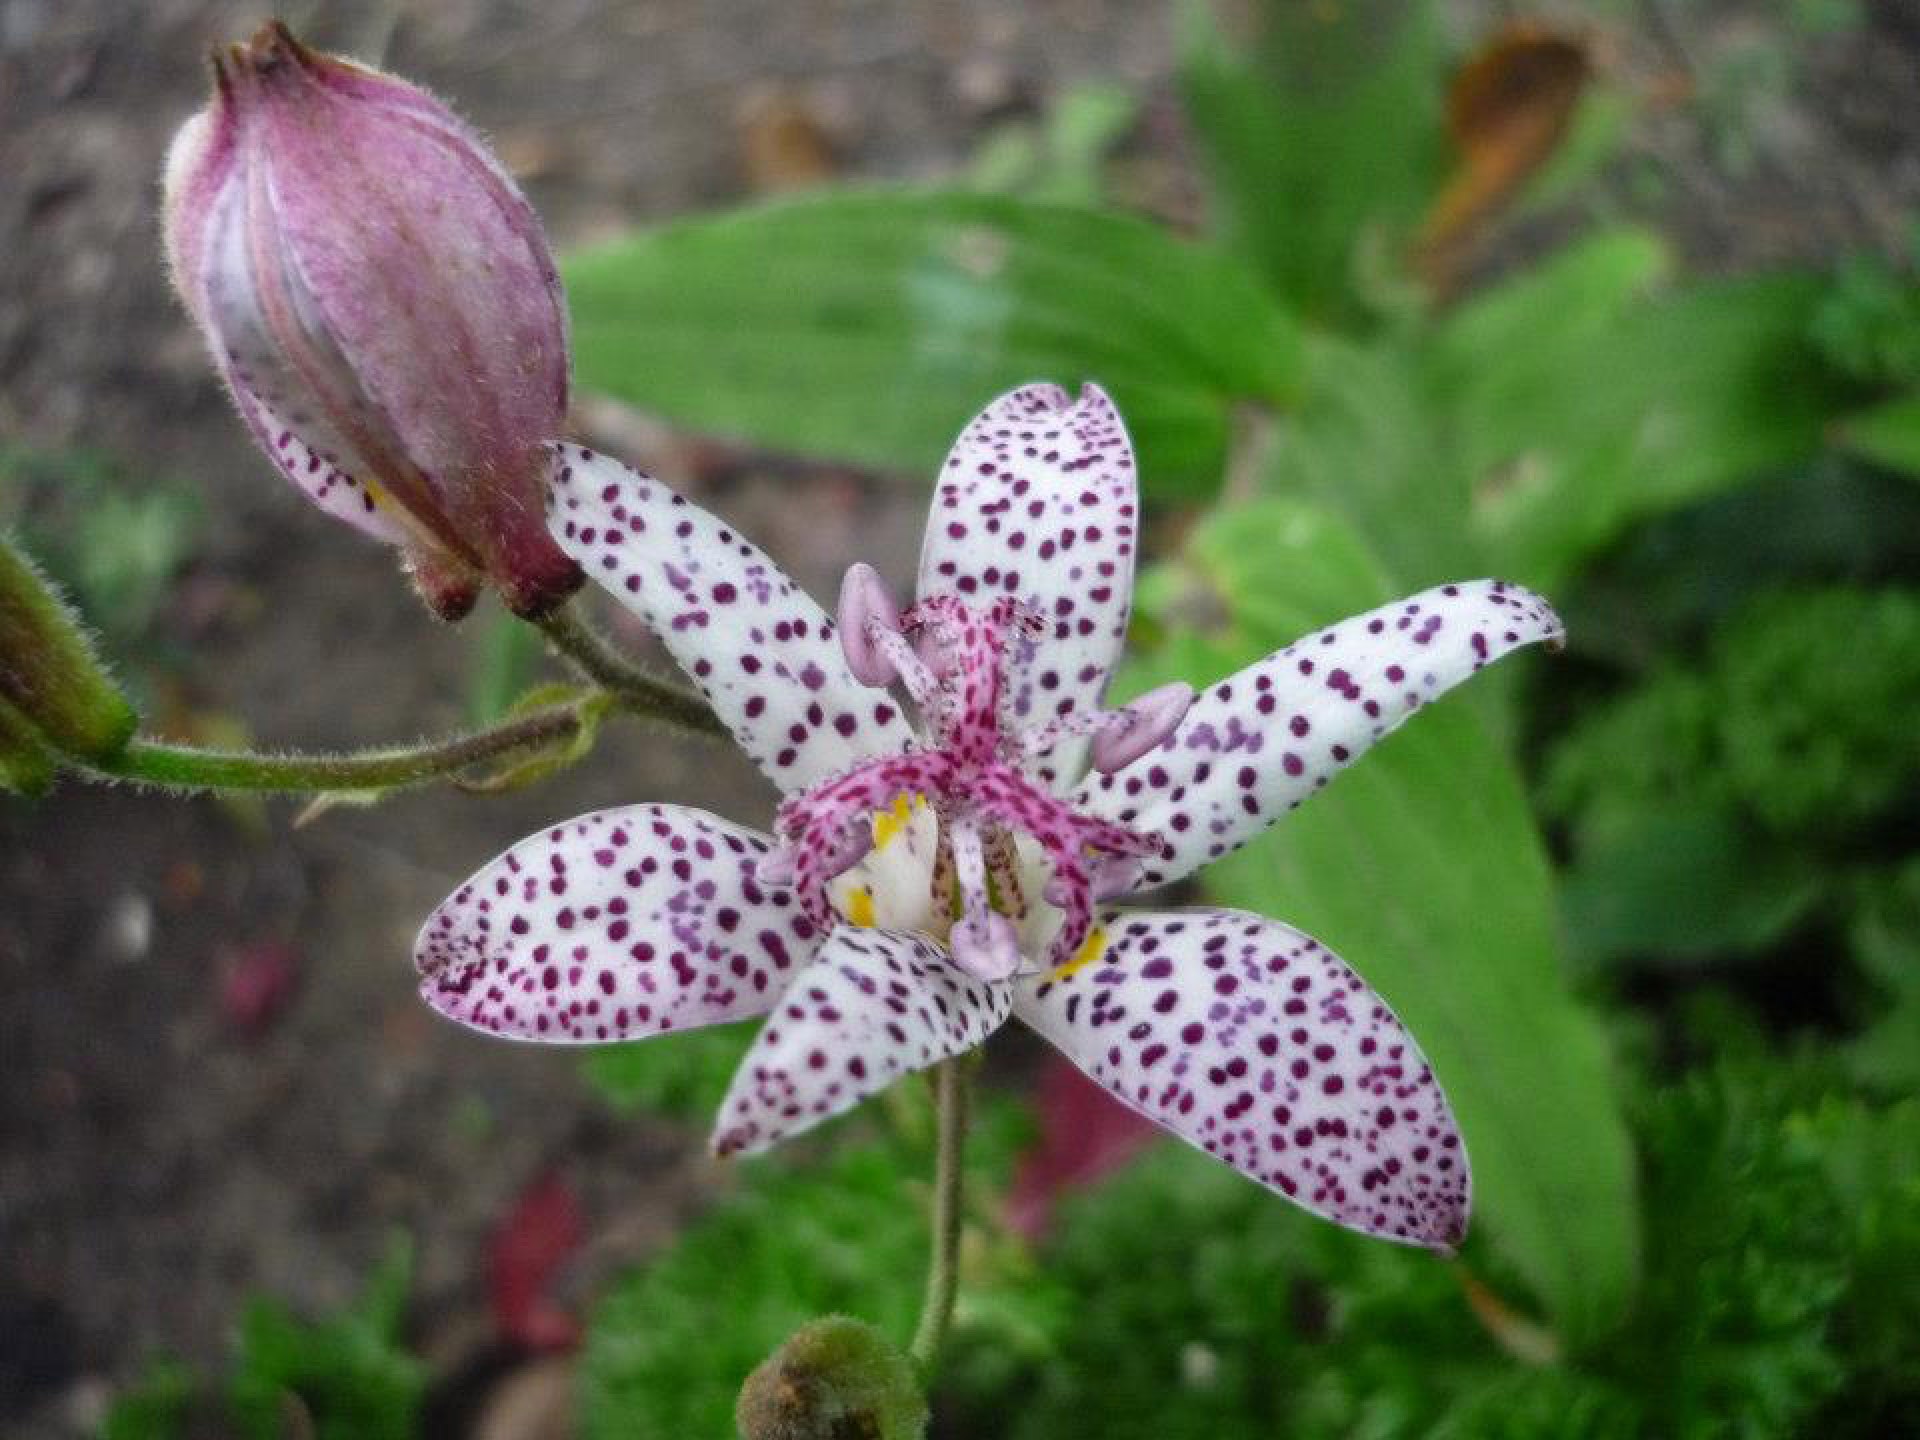
plant, flower, botany, garden, flora, orchid, wildflower, columbine, flowering plant, land plant